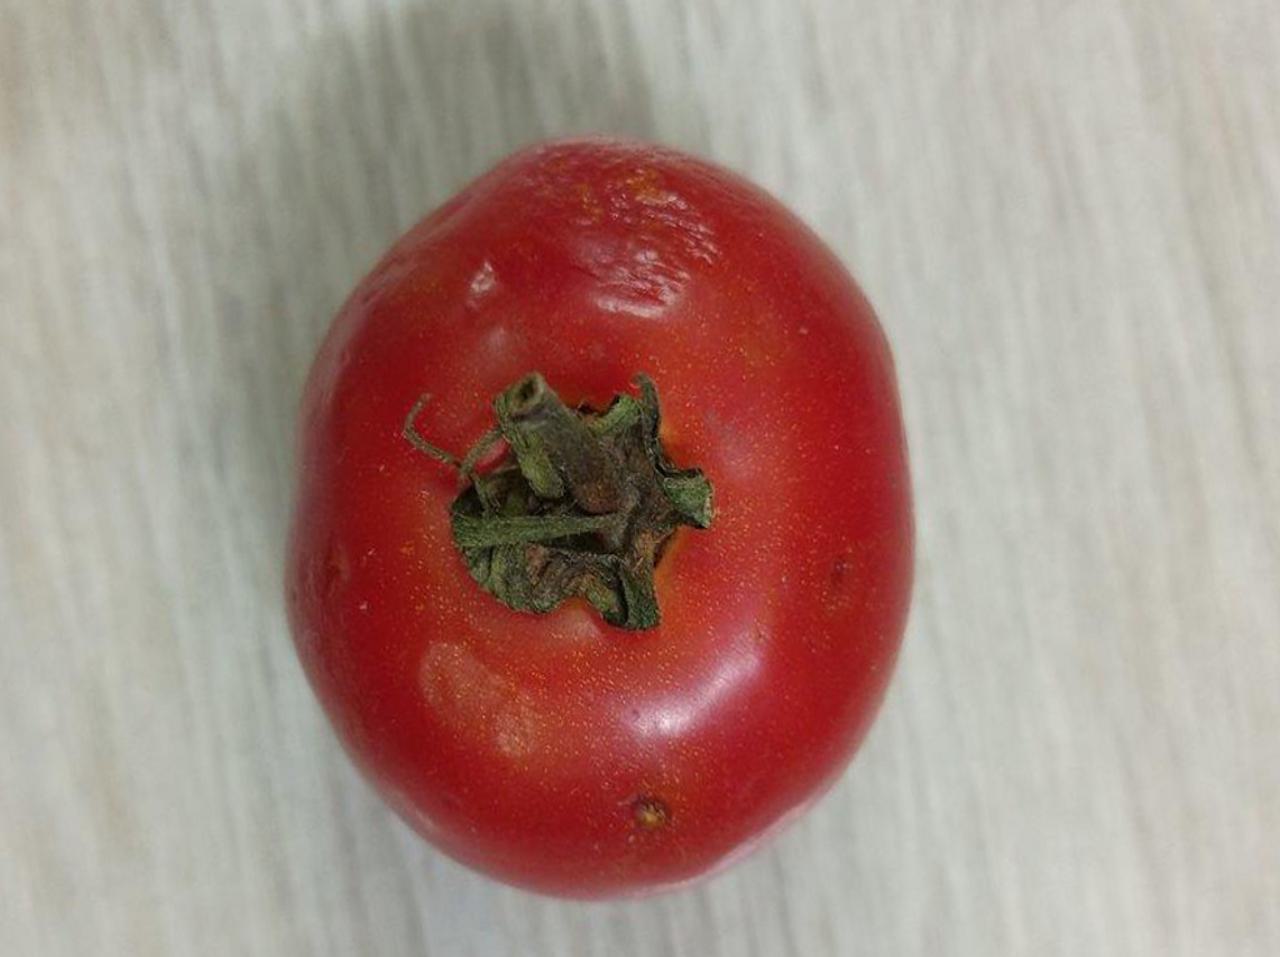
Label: Rotten